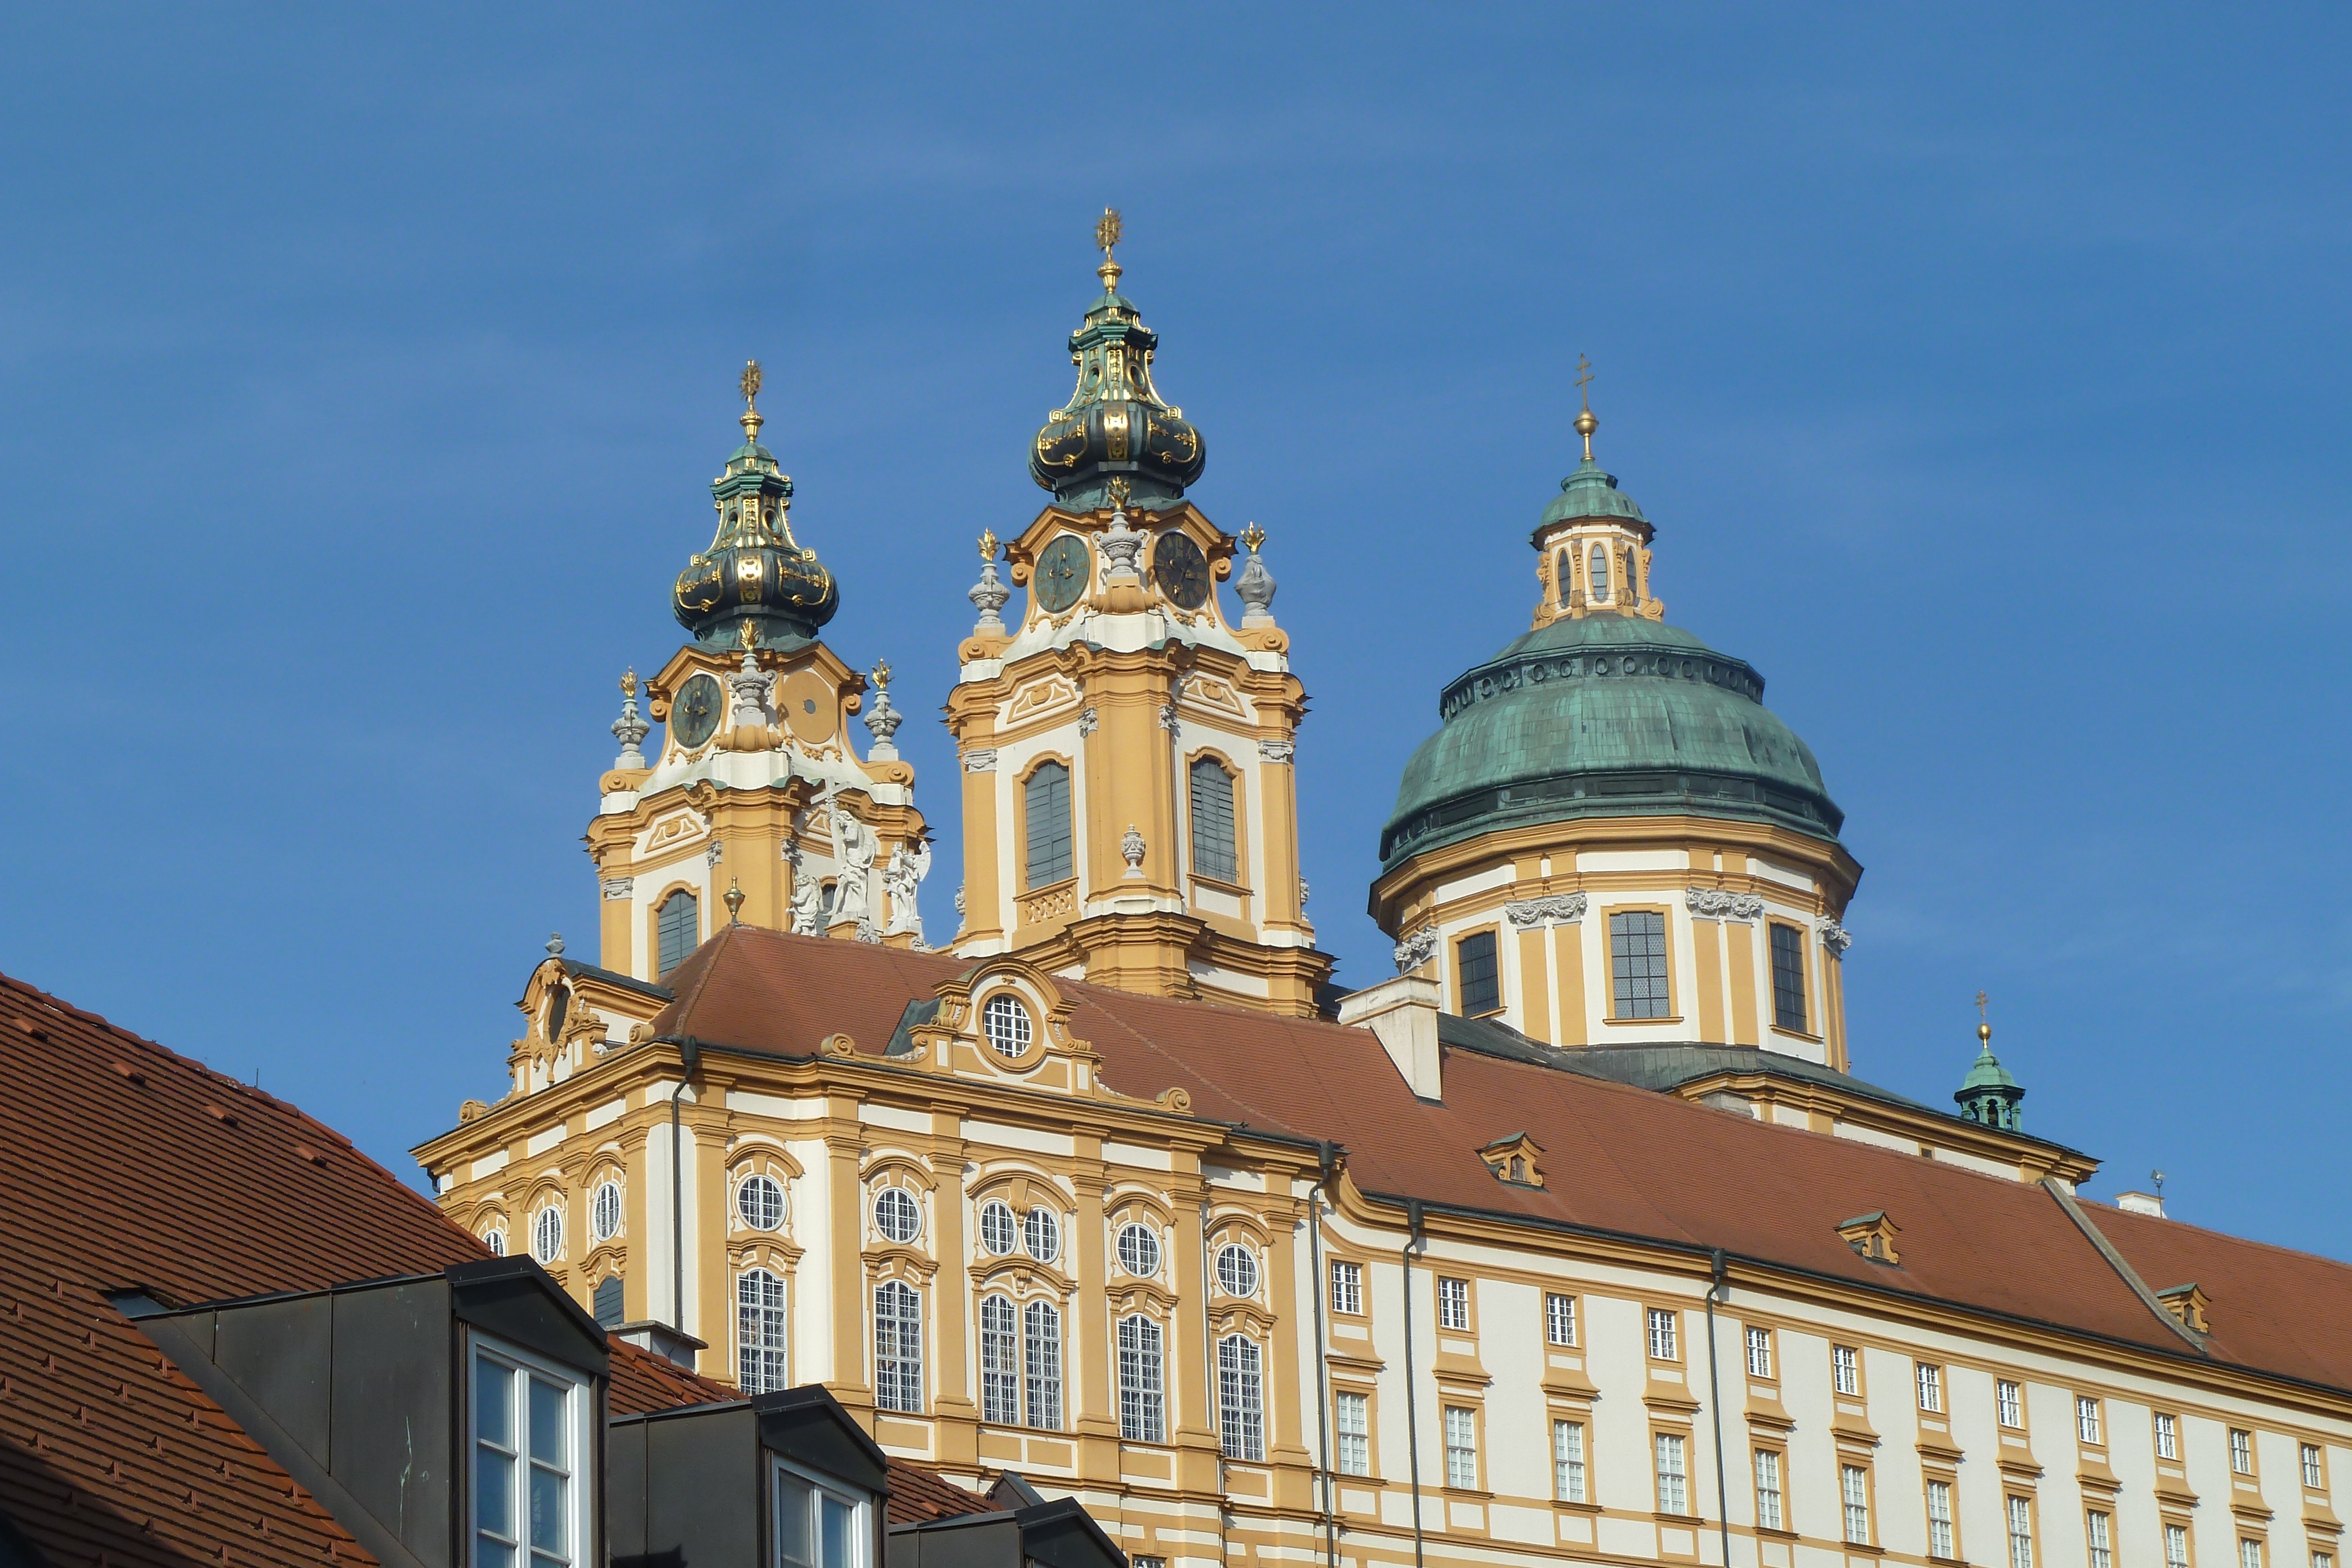
pen, building, palace, landmark, facade, church, cathedral, place of worship, steeple, basilica, dome, melk, baroque, historic site, byzantine architecture